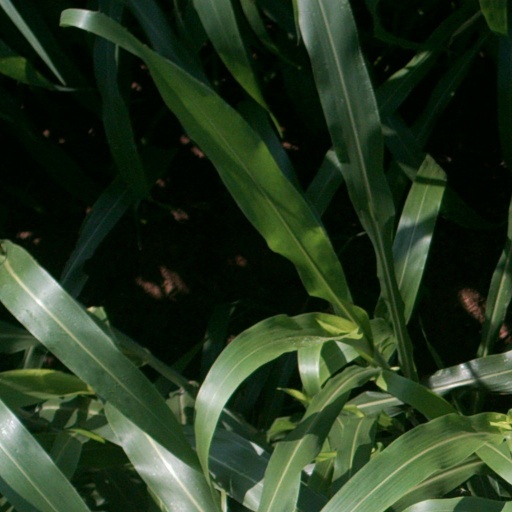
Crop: sorghum